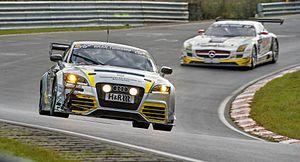
Le VLN Langstreckenmeisterschaft Nürburgring est un championnat d'endurance organisé depuis 1977 sur la Nordschleife par un groupement d'associations de sport automobile, le Veranstaltergemeinschaft Langstreckenpokal Nürburgring.